Halle Cathedral

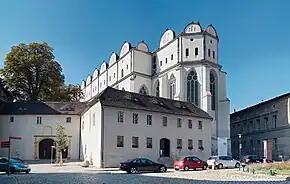
The cathedral

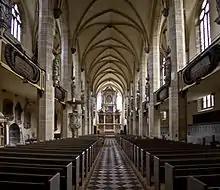
Interior

Halle Cathedral is an Evangelical Reformed Church, and is the oldest surviving church in the old part of the city Halle, Saale. Beside it resided the Archbishop of Magdeburg, who ruled the city for a long period. Albert of Brandenburg remodelled the church's exterior from 1520 onwards and built the neighbouring Neue Residenz, aiming to make the church one of the most influential and powerful monasteries north of the Alps.